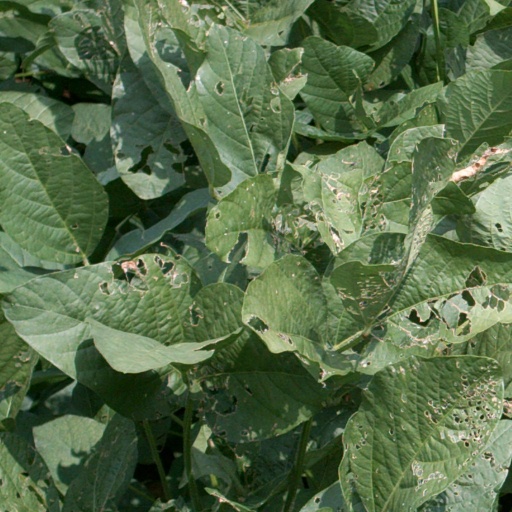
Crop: soybean